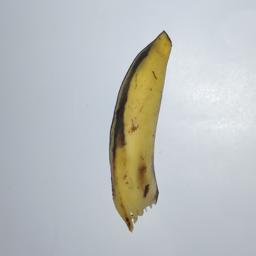
Banana variety: Champa Kola